Holyhead

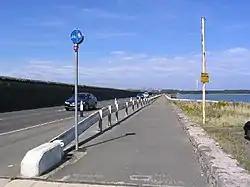
Stanley Embankment, looking towards Holy Island

The rail and ferry terminals are connected (for pedestrians and cyclists) to the town centre by The Celtic Gateway bridge.